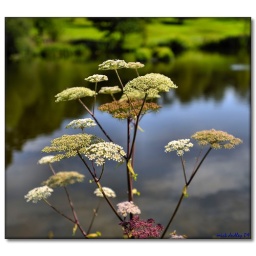
Theses wild flowers were seen by the lake at Chartwell, Winston Churchills home. Explore #389, November 9th '09.